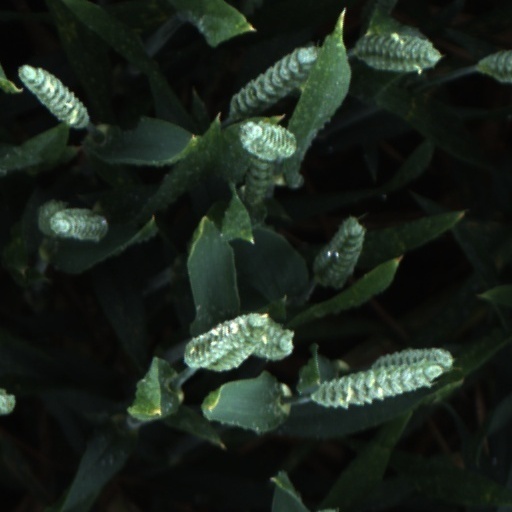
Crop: wheat